Government of Alameda County, California

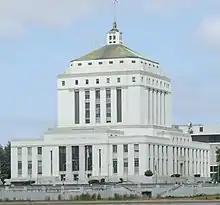
René C. Davidson Courthouse, Alameda County Superior Court, Oakland, in June 2009

The government of Alameda County, California, is defined and authorized under the California Constitution, California law, and the Charter of the County of Alameda. Much of the Government of California is in practice the responsibility of county governments such as the Government of Alameda County. The County government provides countywide services such as elections and voter registration, law enforcement, jails, vital records, property records, tax collection, public health, and social services. In addition the County serves as the local government for all unincorporated areas. County services are provided to residents by more than 9,000 employees working in 21 different agencies and departments with an annual budget expenditure of $2.4 billion.